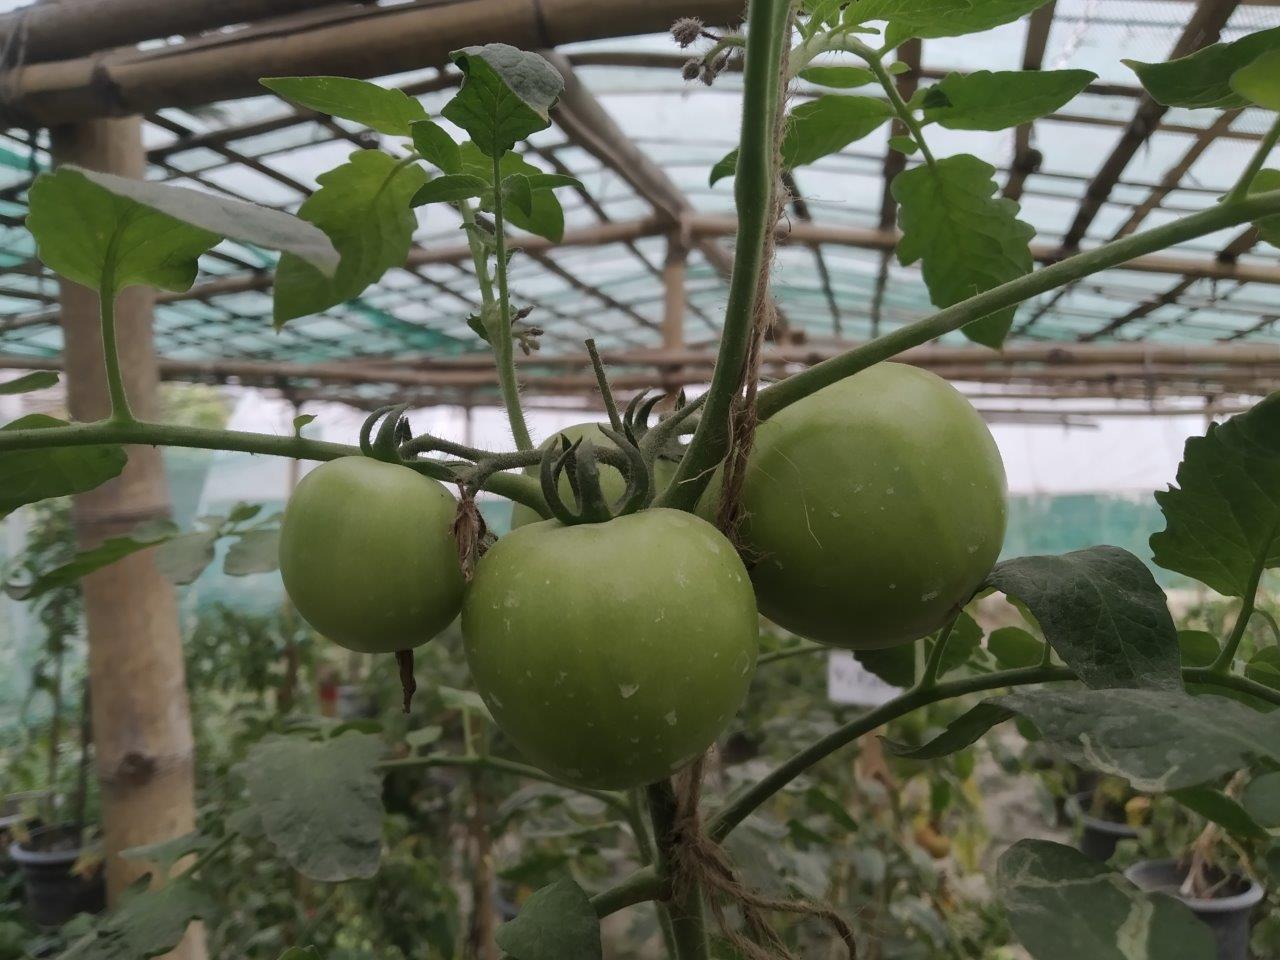
Maturity: Immature